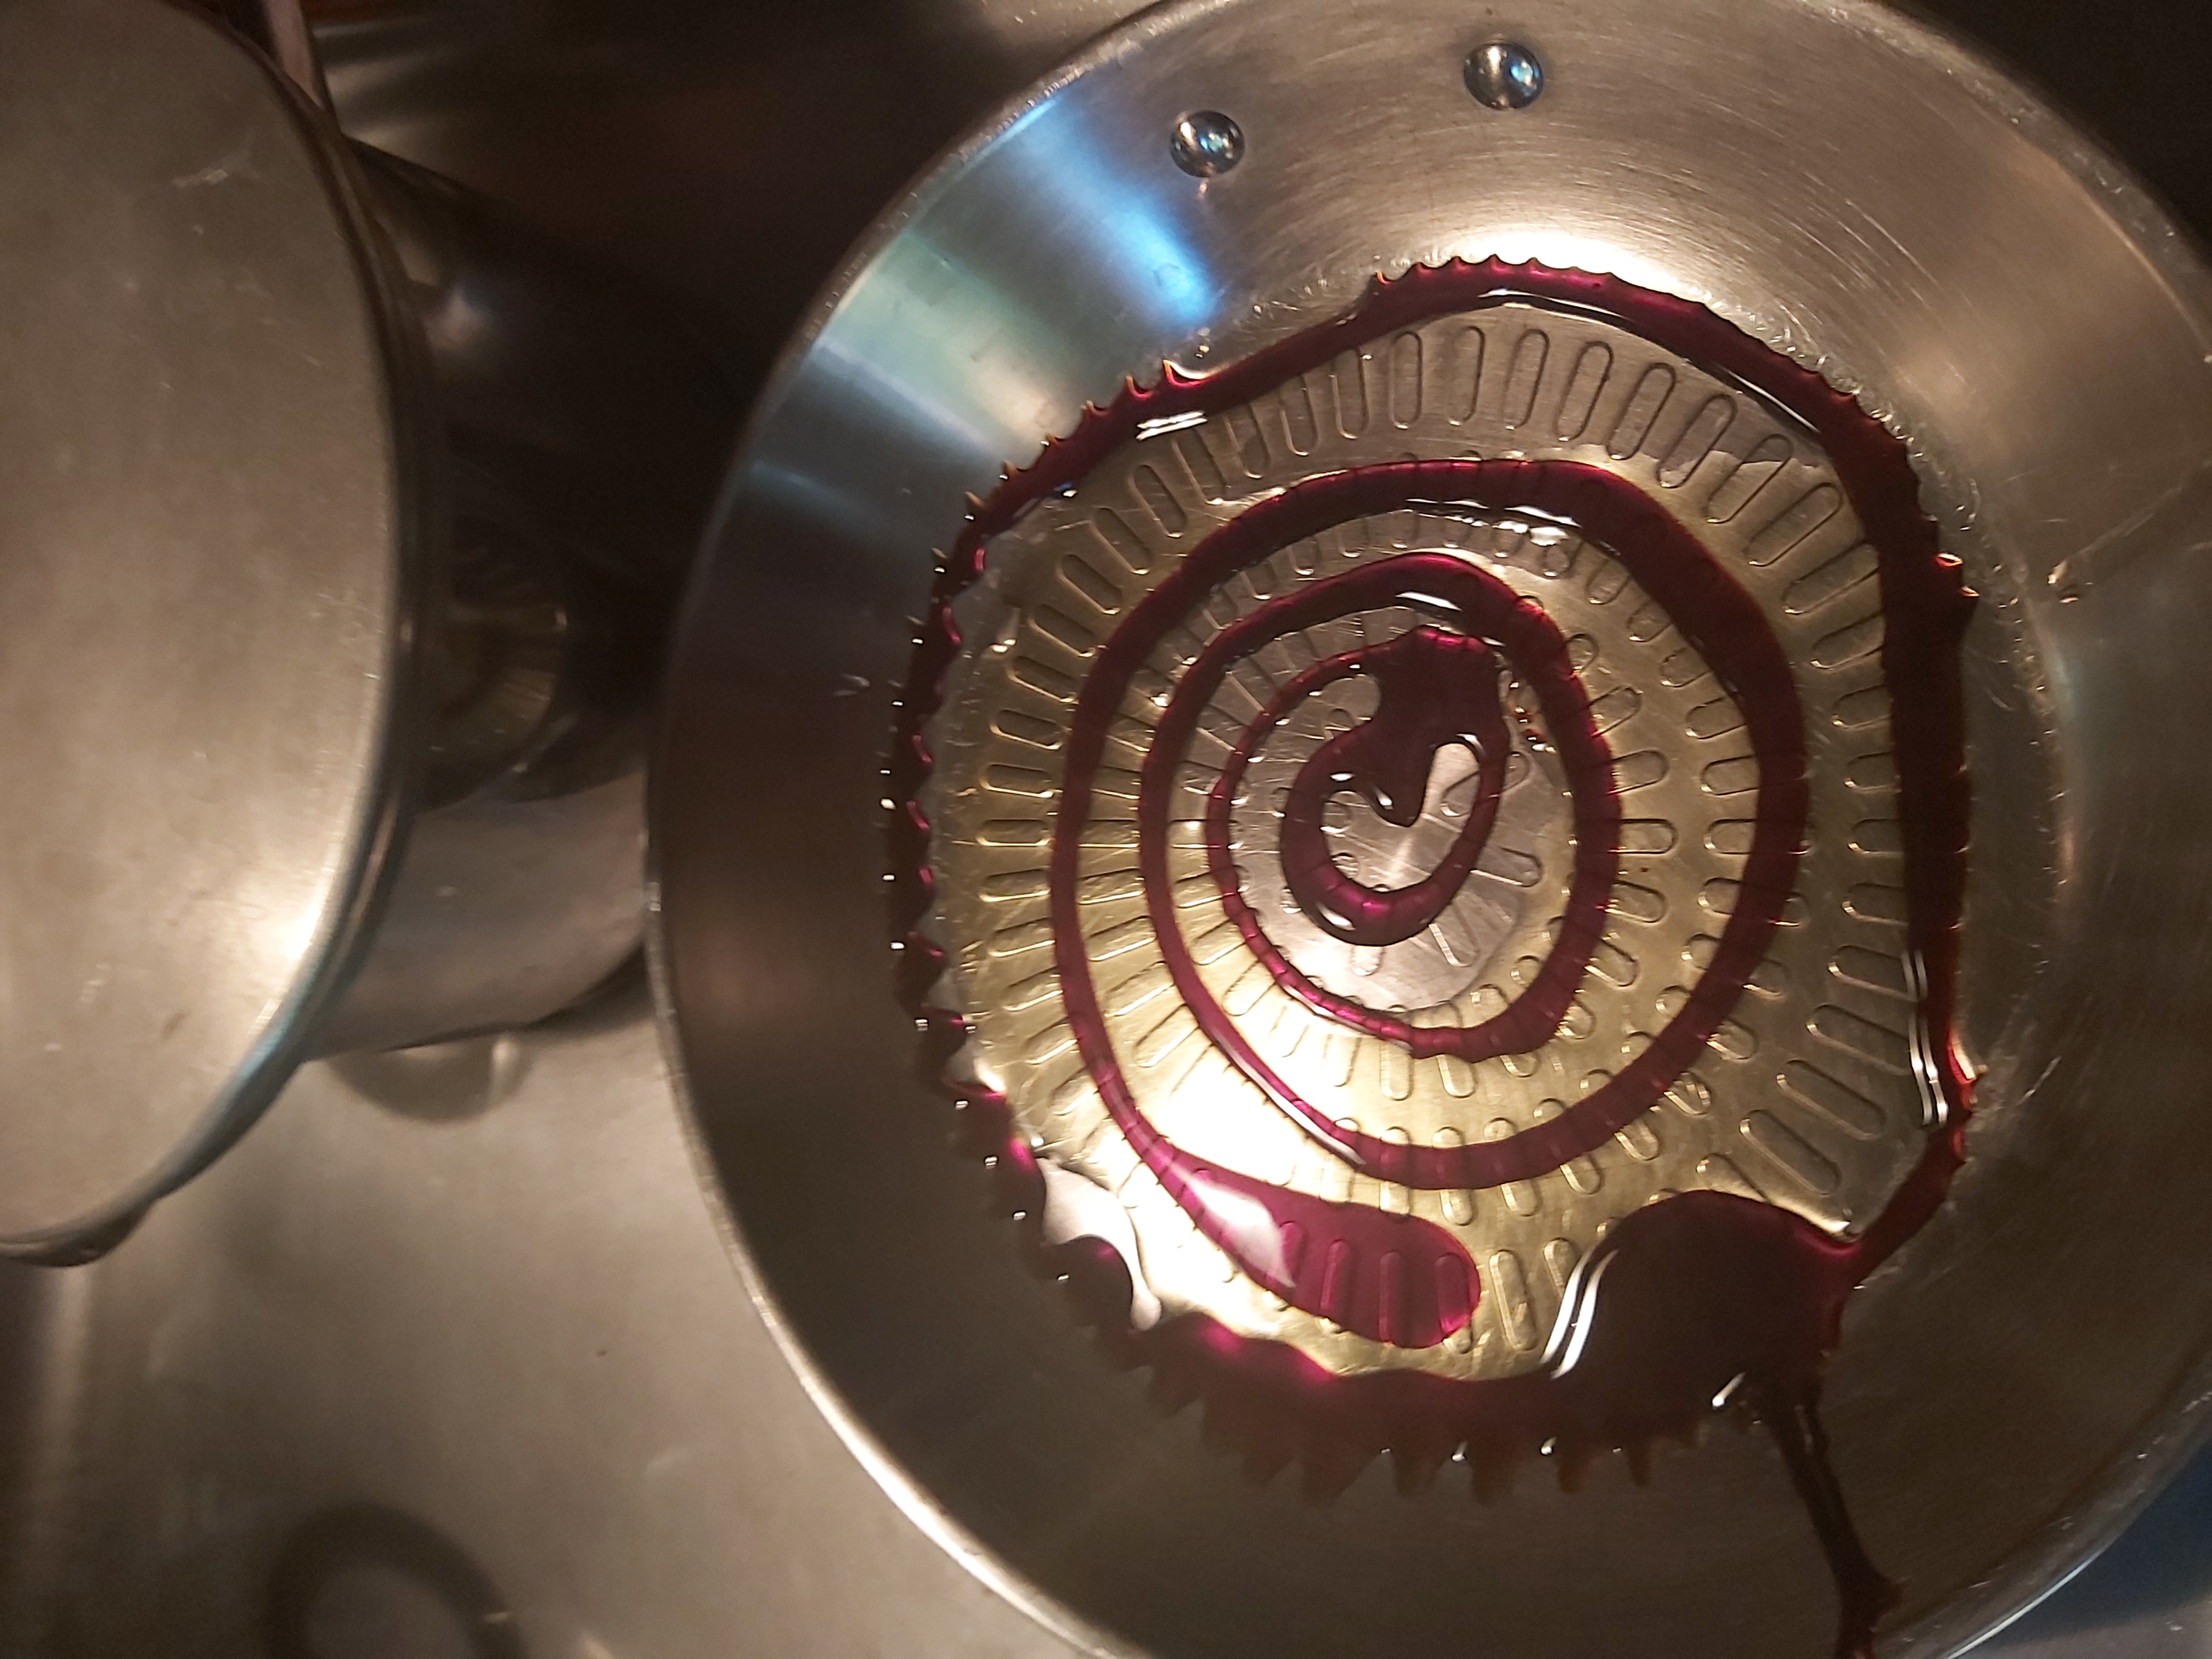
molasses, cooking, pan, skillet, syrup, automotive design, stairs, automotive lighting, automotive tire, spiral, circle, automotive wheel system, pattern, machine, metal, auto part, aircraft engine, rim, tire care, ceiling, aircraft, gloss, propeller